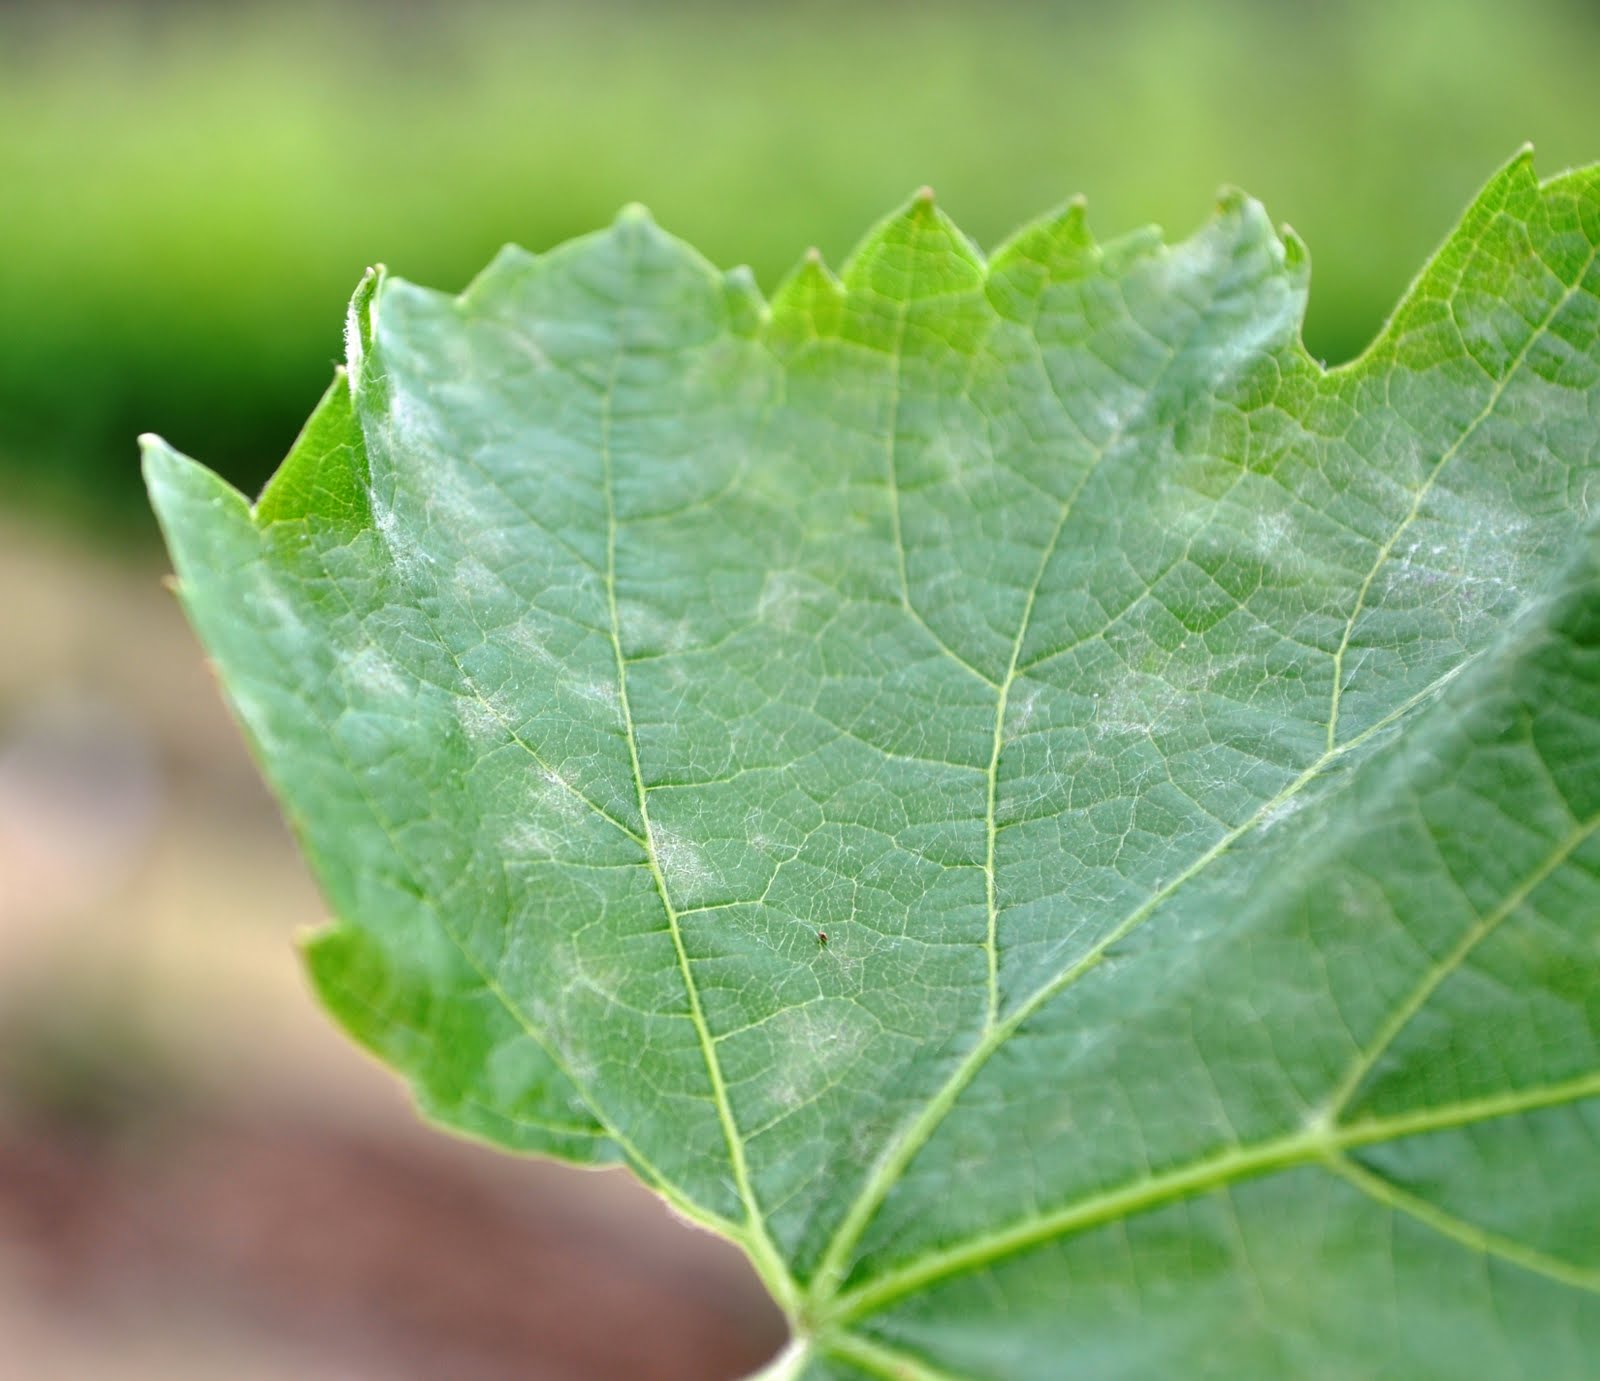
Labels: Squash Powdery mildew leaf